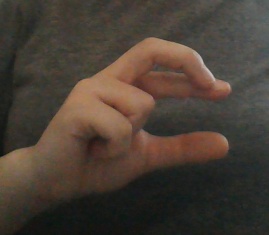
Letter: thal